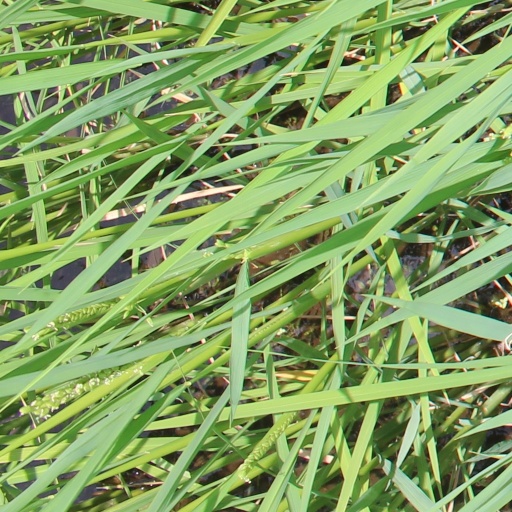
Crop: rice